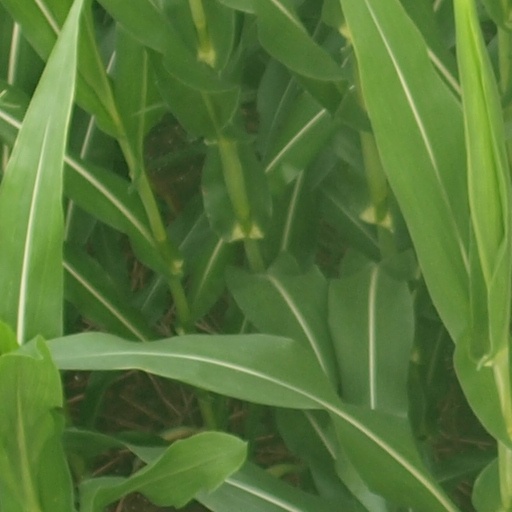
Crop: maize; corn